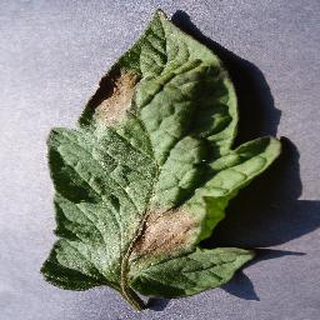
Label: tomato_late_blight